American Football Union

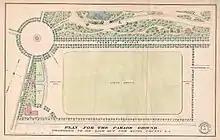
An early depiction of the Parade Ground next to Prospect Park in 1867. The Parade Grounds served as one of many venues for AFU football teams during the early years of the league.

The Crescent Athletic Club was officially admitted to the AFU as a full member in April of the 1887 season. They would become the most dominant team in the Union over the next five seasons. A team was also formed by the Staten Island Cricket and Baseball Club, after spending a year consolidated in the Staten Island Football Club (and any players that were in the football club were then amalgamated in the cricket club). The last addition for the season was the New York Athletic Club, which entered the league to replace the Crickets of Stevens, who may have combined with the Unions of Columbia in mid-October. The Unions would last for a month before folding themselves, with some sources claiming that the team did so because of their abysmal league record. At a meeting on November 21, the AFU officially recognized the Crickets resignation from the league, but stated that the Unions of Columbia College's resignation was still "laid out on the table".